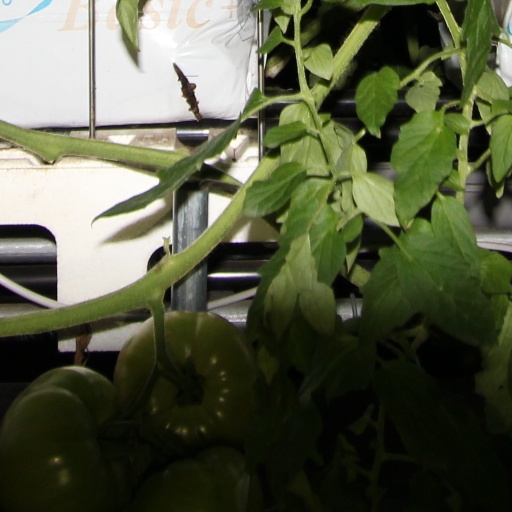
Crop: tomato